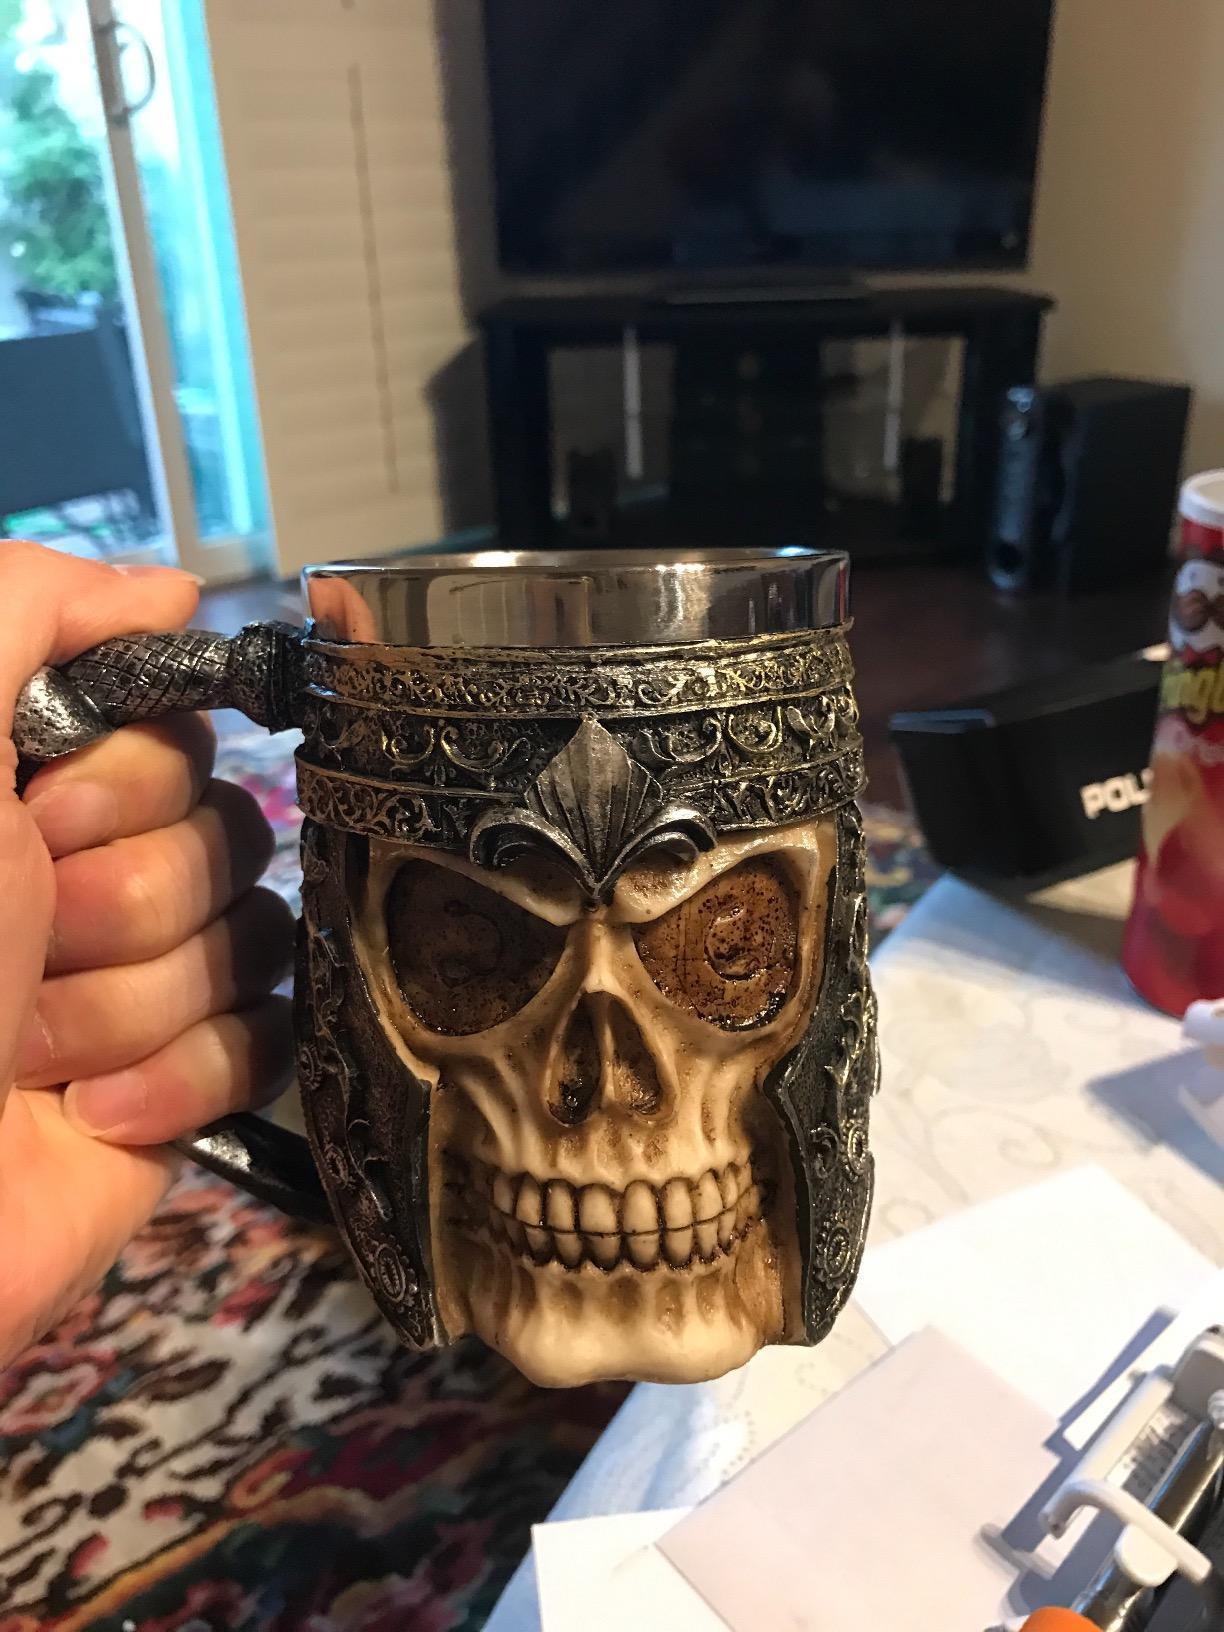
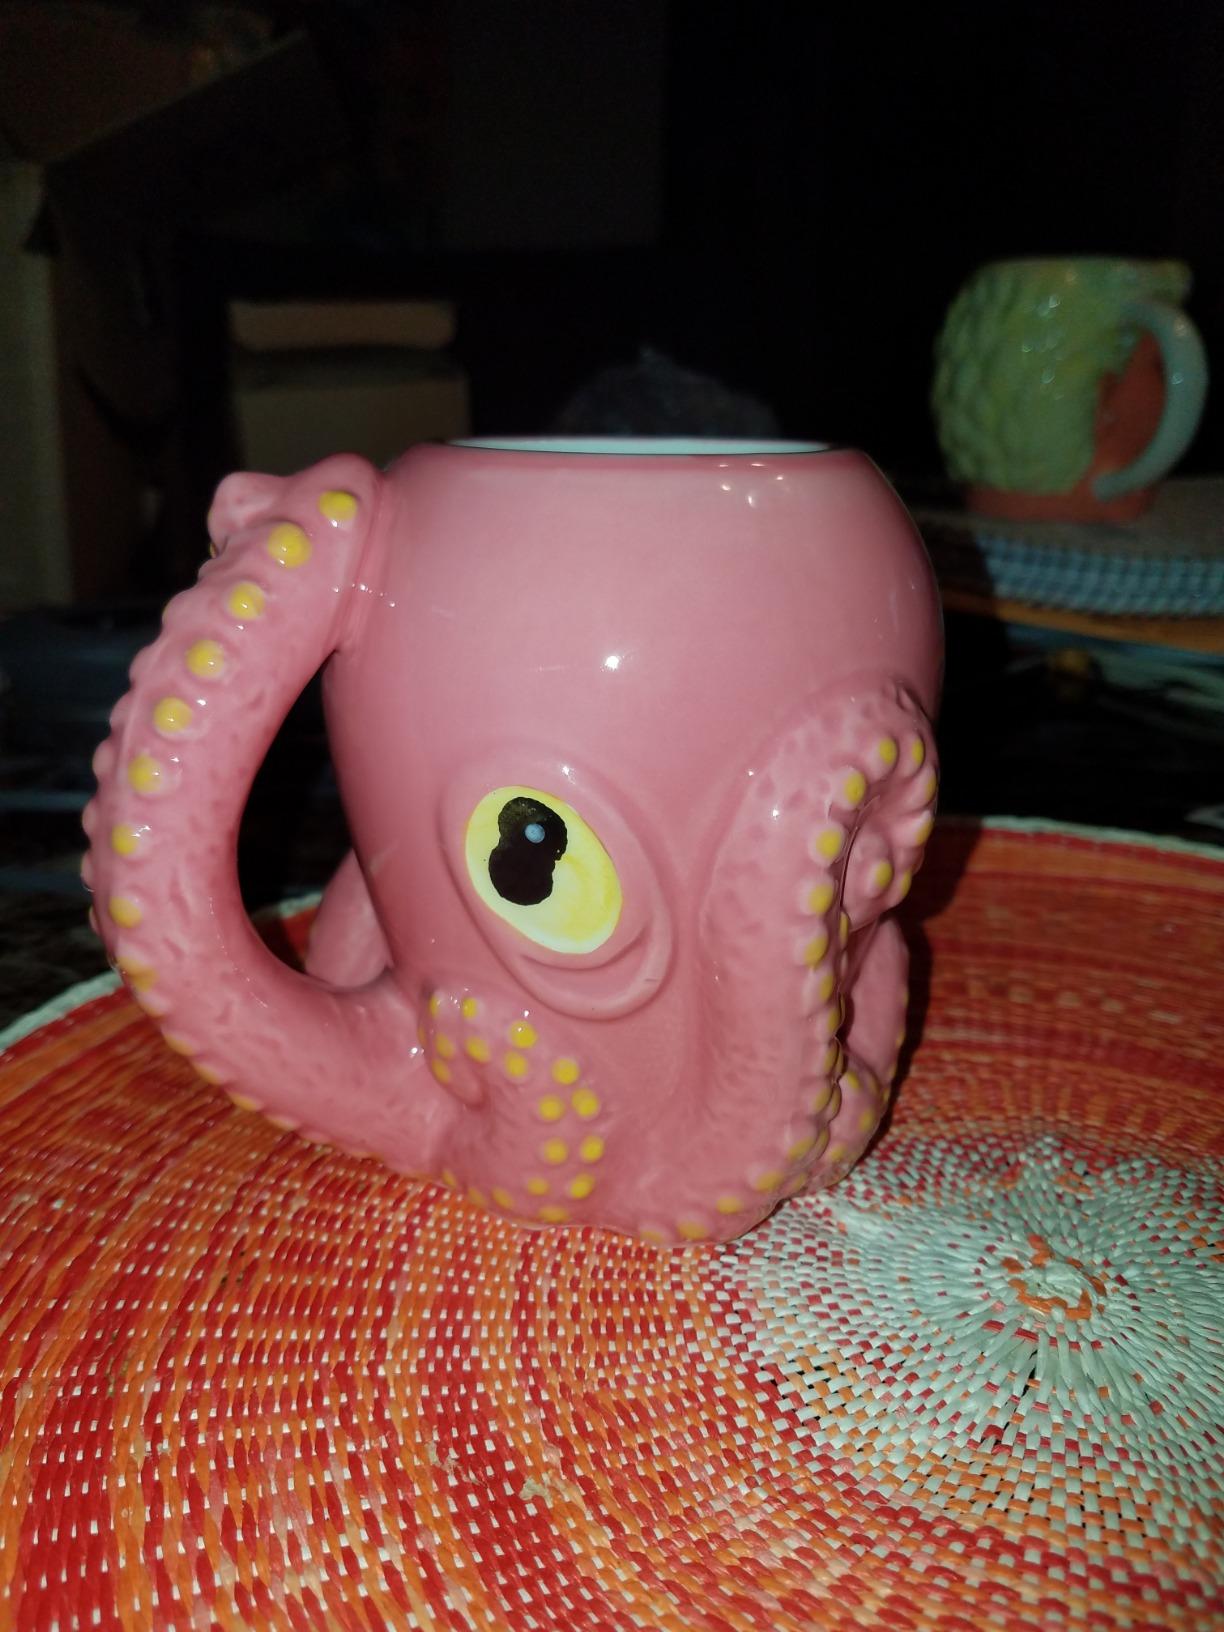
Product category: items_mug
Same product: no